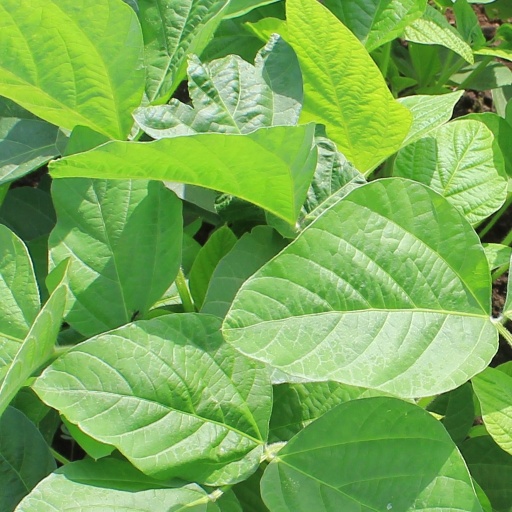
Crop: soybean